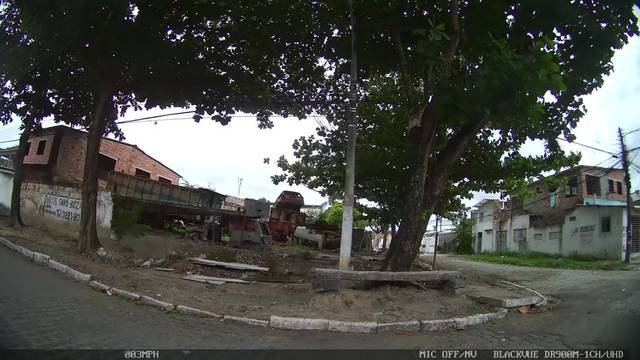
Region: Brazil
Coordinates: -8.098, -34.937